Nickerie District

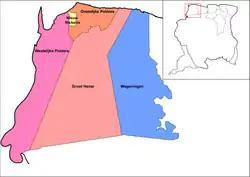
Resorts of Nickerie

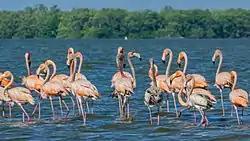
Flamingos in Bigi Pan

During the 19th century, Nickerie became home to many plantatiosn. The abolition of slavery transformed the area in smaller scale farming. In the late 19 century, many plantations shifted to balatá production whose latex was used for driving belts and isolation, but started to become obsolete in the early 20th century. In 1955, a project of poldering started, resulting in an increase of cultivatable land.